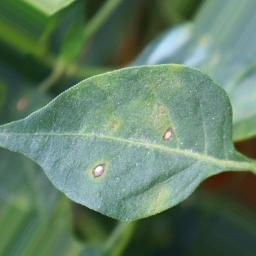
Label: cercospora